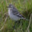
Label: bird